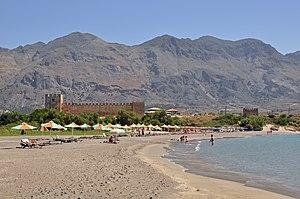
Frangokastello (Crète, Grèce)